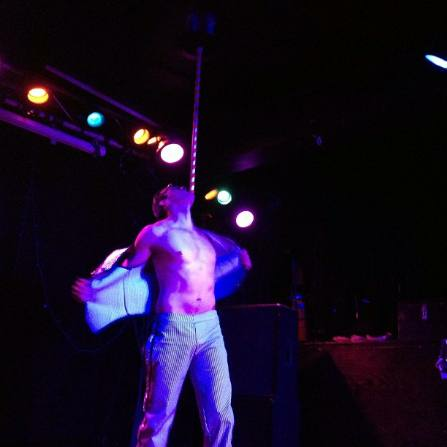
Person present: Yes